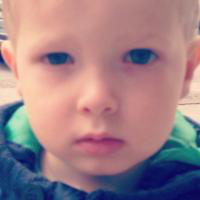
Age group: age 01-10